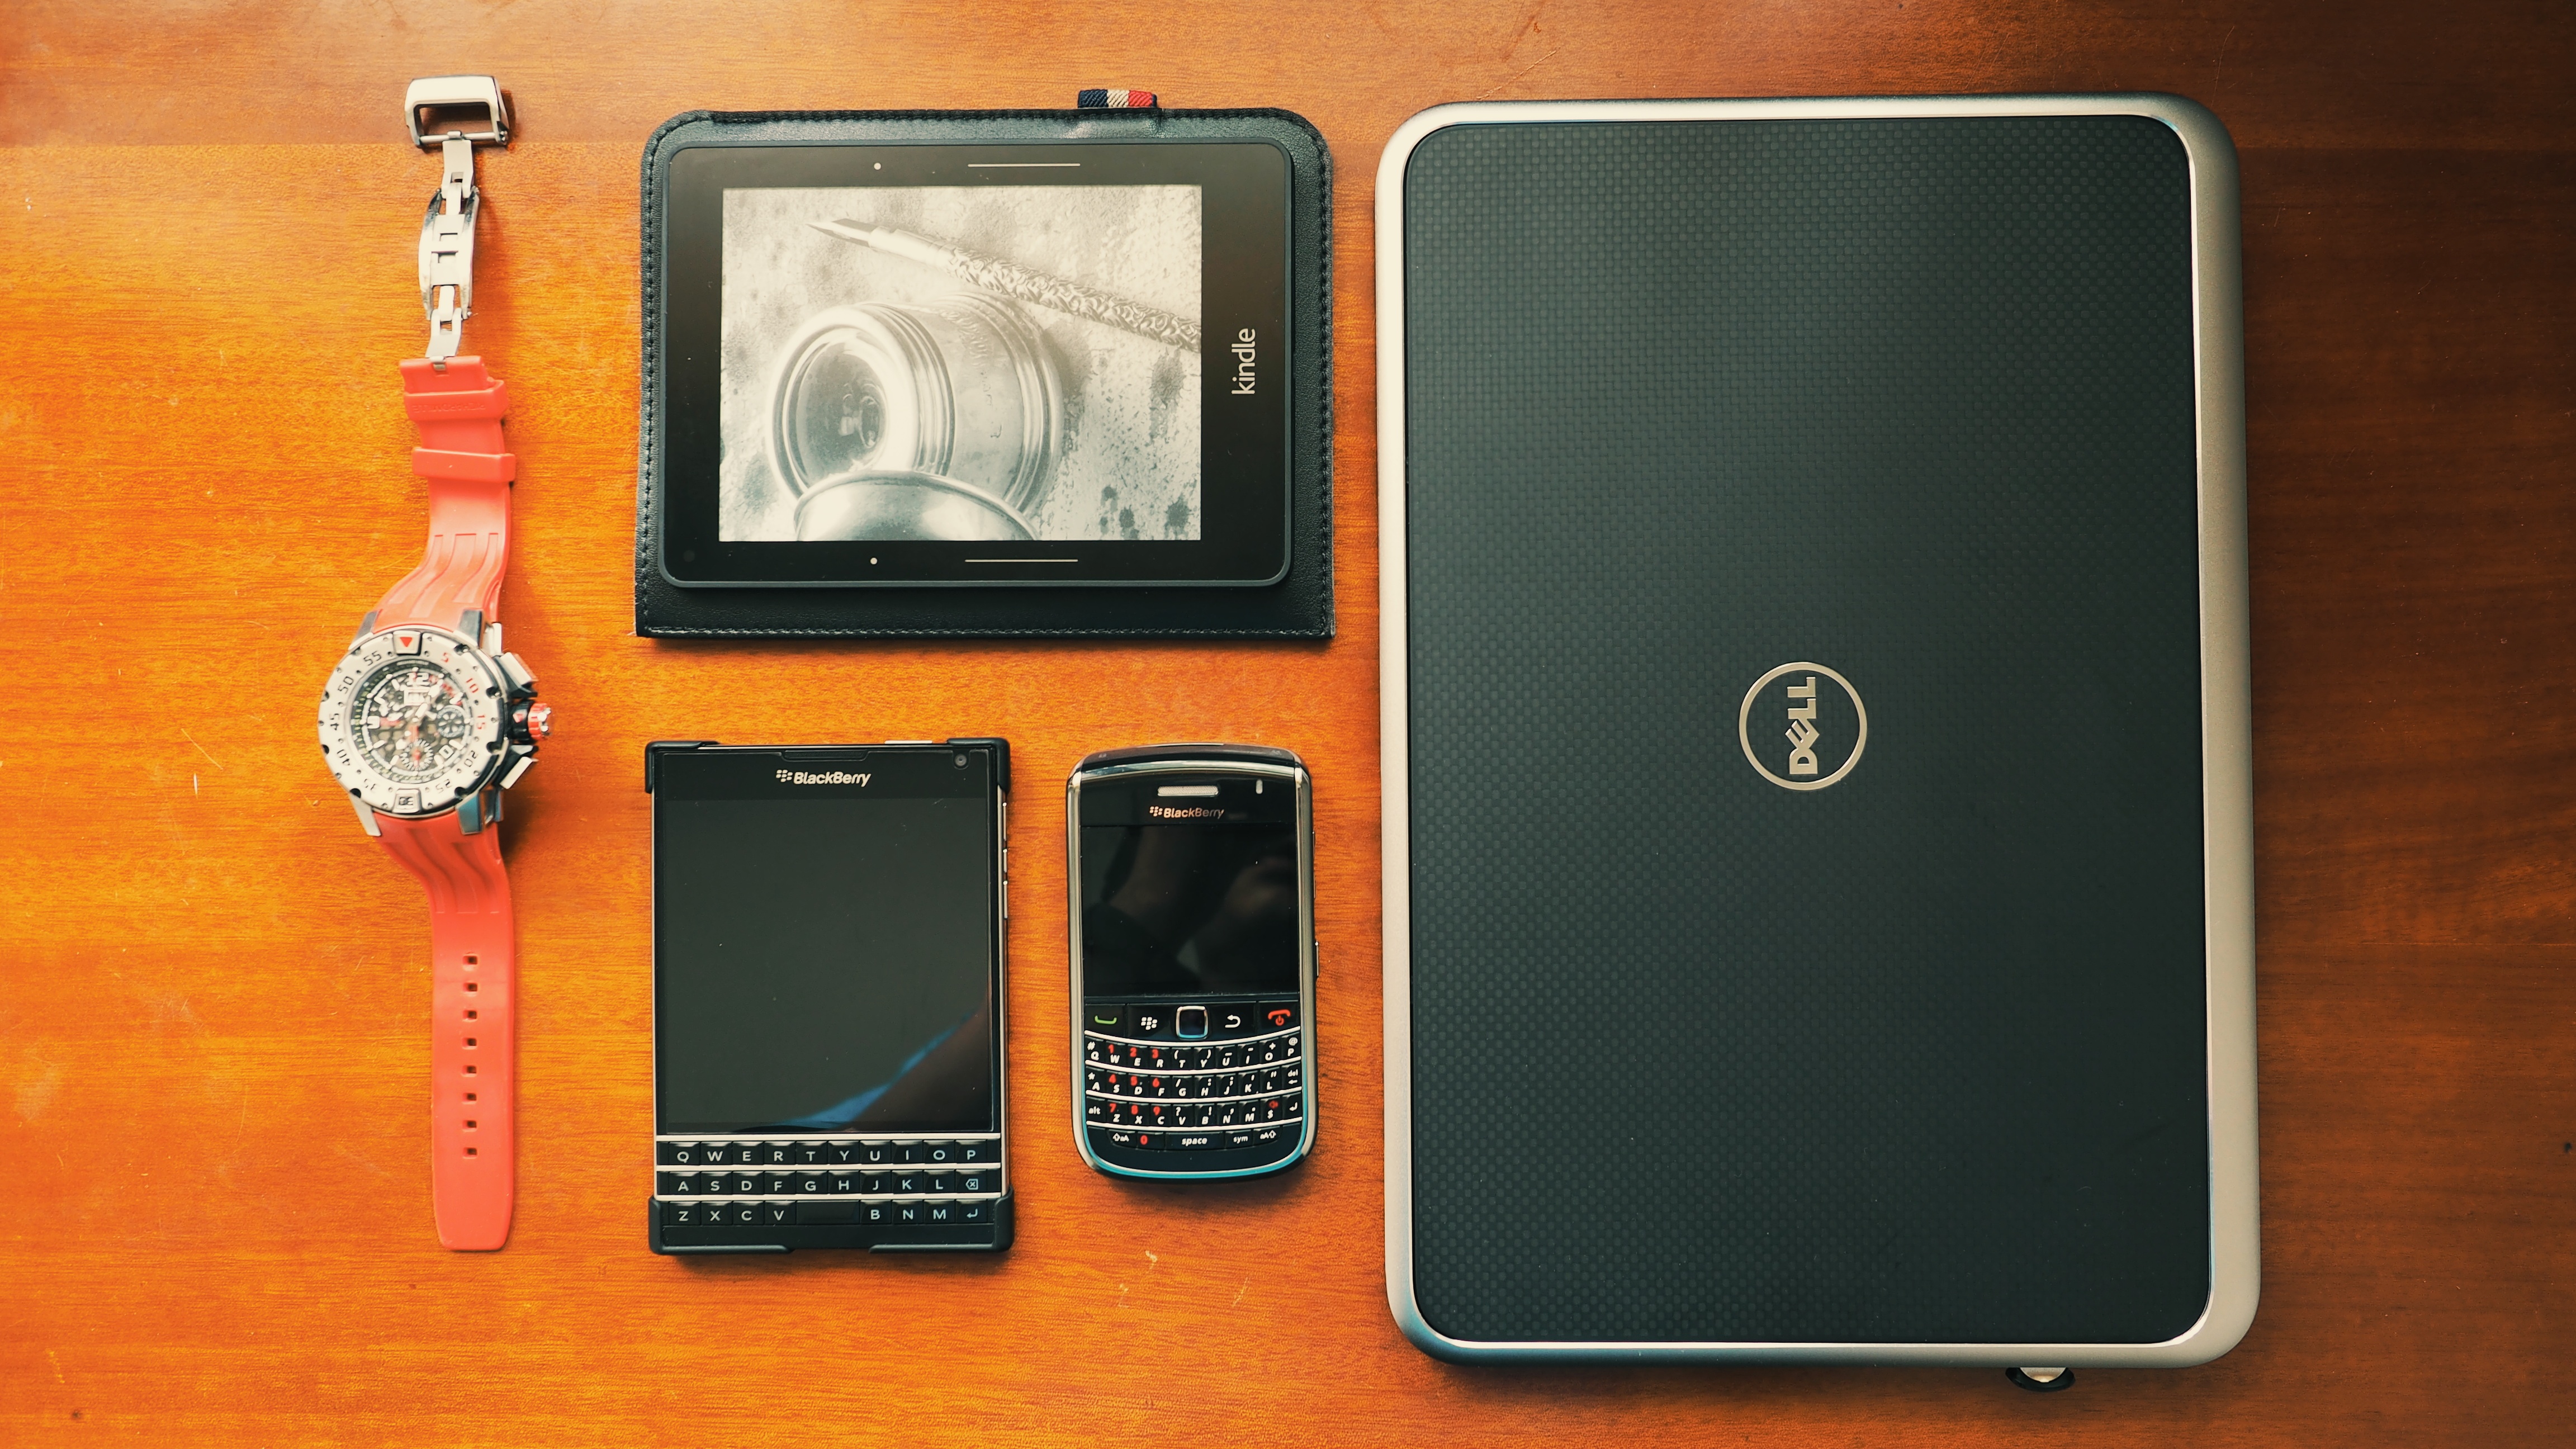
technology, gadget, mobile phone, brand, product, electronics